Ernst Wilhelm Nay

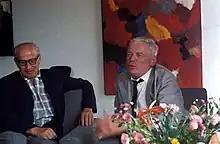
Ernst Wilhelm Nay (right).

Ernst Wilhelm Nay (June 11, 1902 – April 8, 1968) was a German painter and graphic designer of classical modernism. He is considered one of the most important painters of German post-war art.